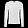
Label: Pullover